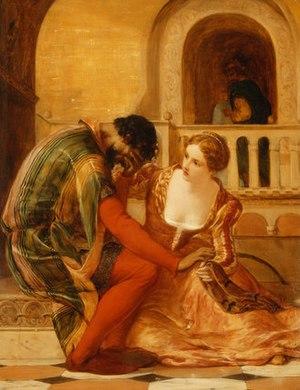
Othello, le Maure de Venise est une tragédie de William Shakespeare, jouée pour la première fois en 1604.